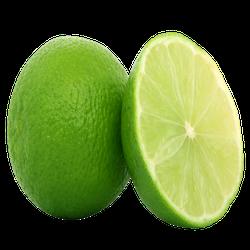
Label: Lemon